Club Atlético Alvear

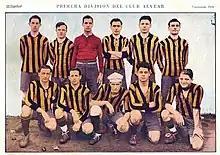
Alvear team of 1926

The club was established on July 1, 1903, as "Club Atlético Alvear" in the Villa Crespo district of Buenos Aires.